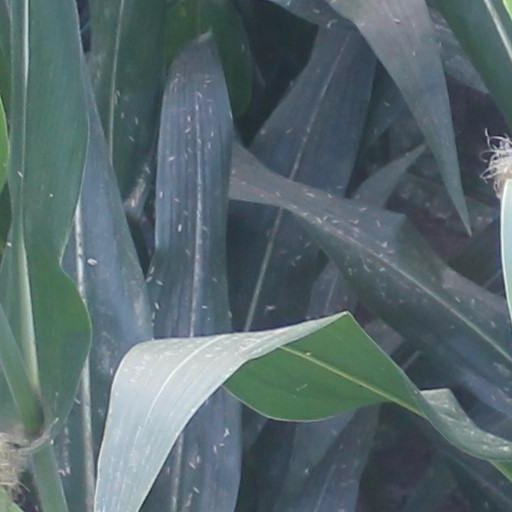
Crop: maize; corn